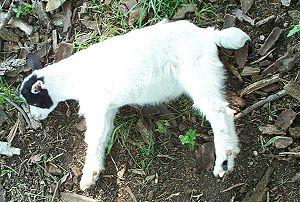
La chèvre domestique est une espèce de mammifères herbivore ruminant, appartenant à la famille des bovidés, sous-famille des caprins. La plupart du temps, les chèvres sont domestiquées, mais on les trouve aussi à l'état sauvage dans quelques contrées du Caucase, d'Iran, d'Afghanistan ou d'Irak. Leur domestication est ancienne. On les élève pour leur lait, leur cuir, leur poil et leur viande.
La tennessee ou myotonique est une race de chèvre nord-américaine. Elle est aussi connue sous les noms de fainting tennessee et de wooden leg.
La viande de chèvre provient de la chèvre domestique Capra aegagrus hircus ou sauvage Capra aegagrus aegagrus.
Une chèvre myotonique est une chèvre domestique dont les muscles se bloquent pendant environ 10 secondes, provoquant l'effondrement de l'animal sur le côté ou l'arrêt sur place. Cette maladie est causée par un trouble génétique héréditaire, la myotonie congénitale.